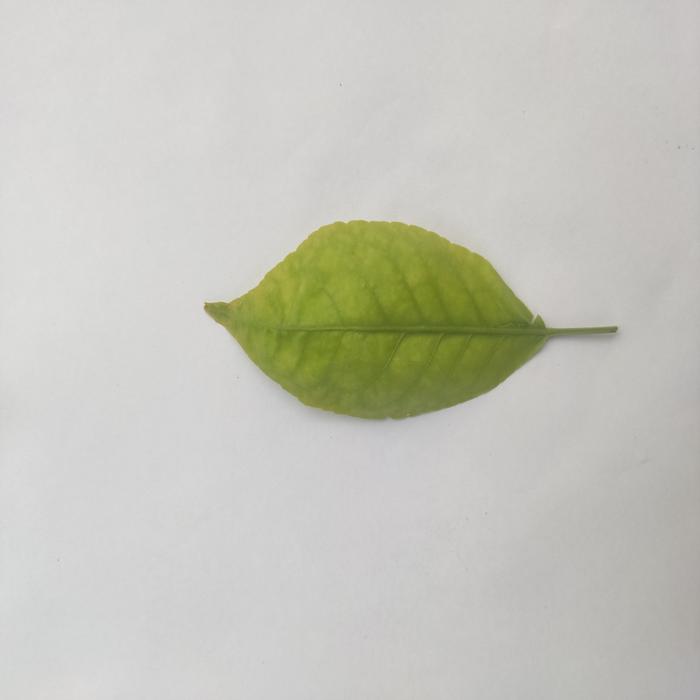
Crop: Aegle Marmelos
Leaf condition: Cercospora_Leaf